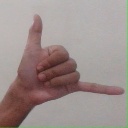
अक्षर: द